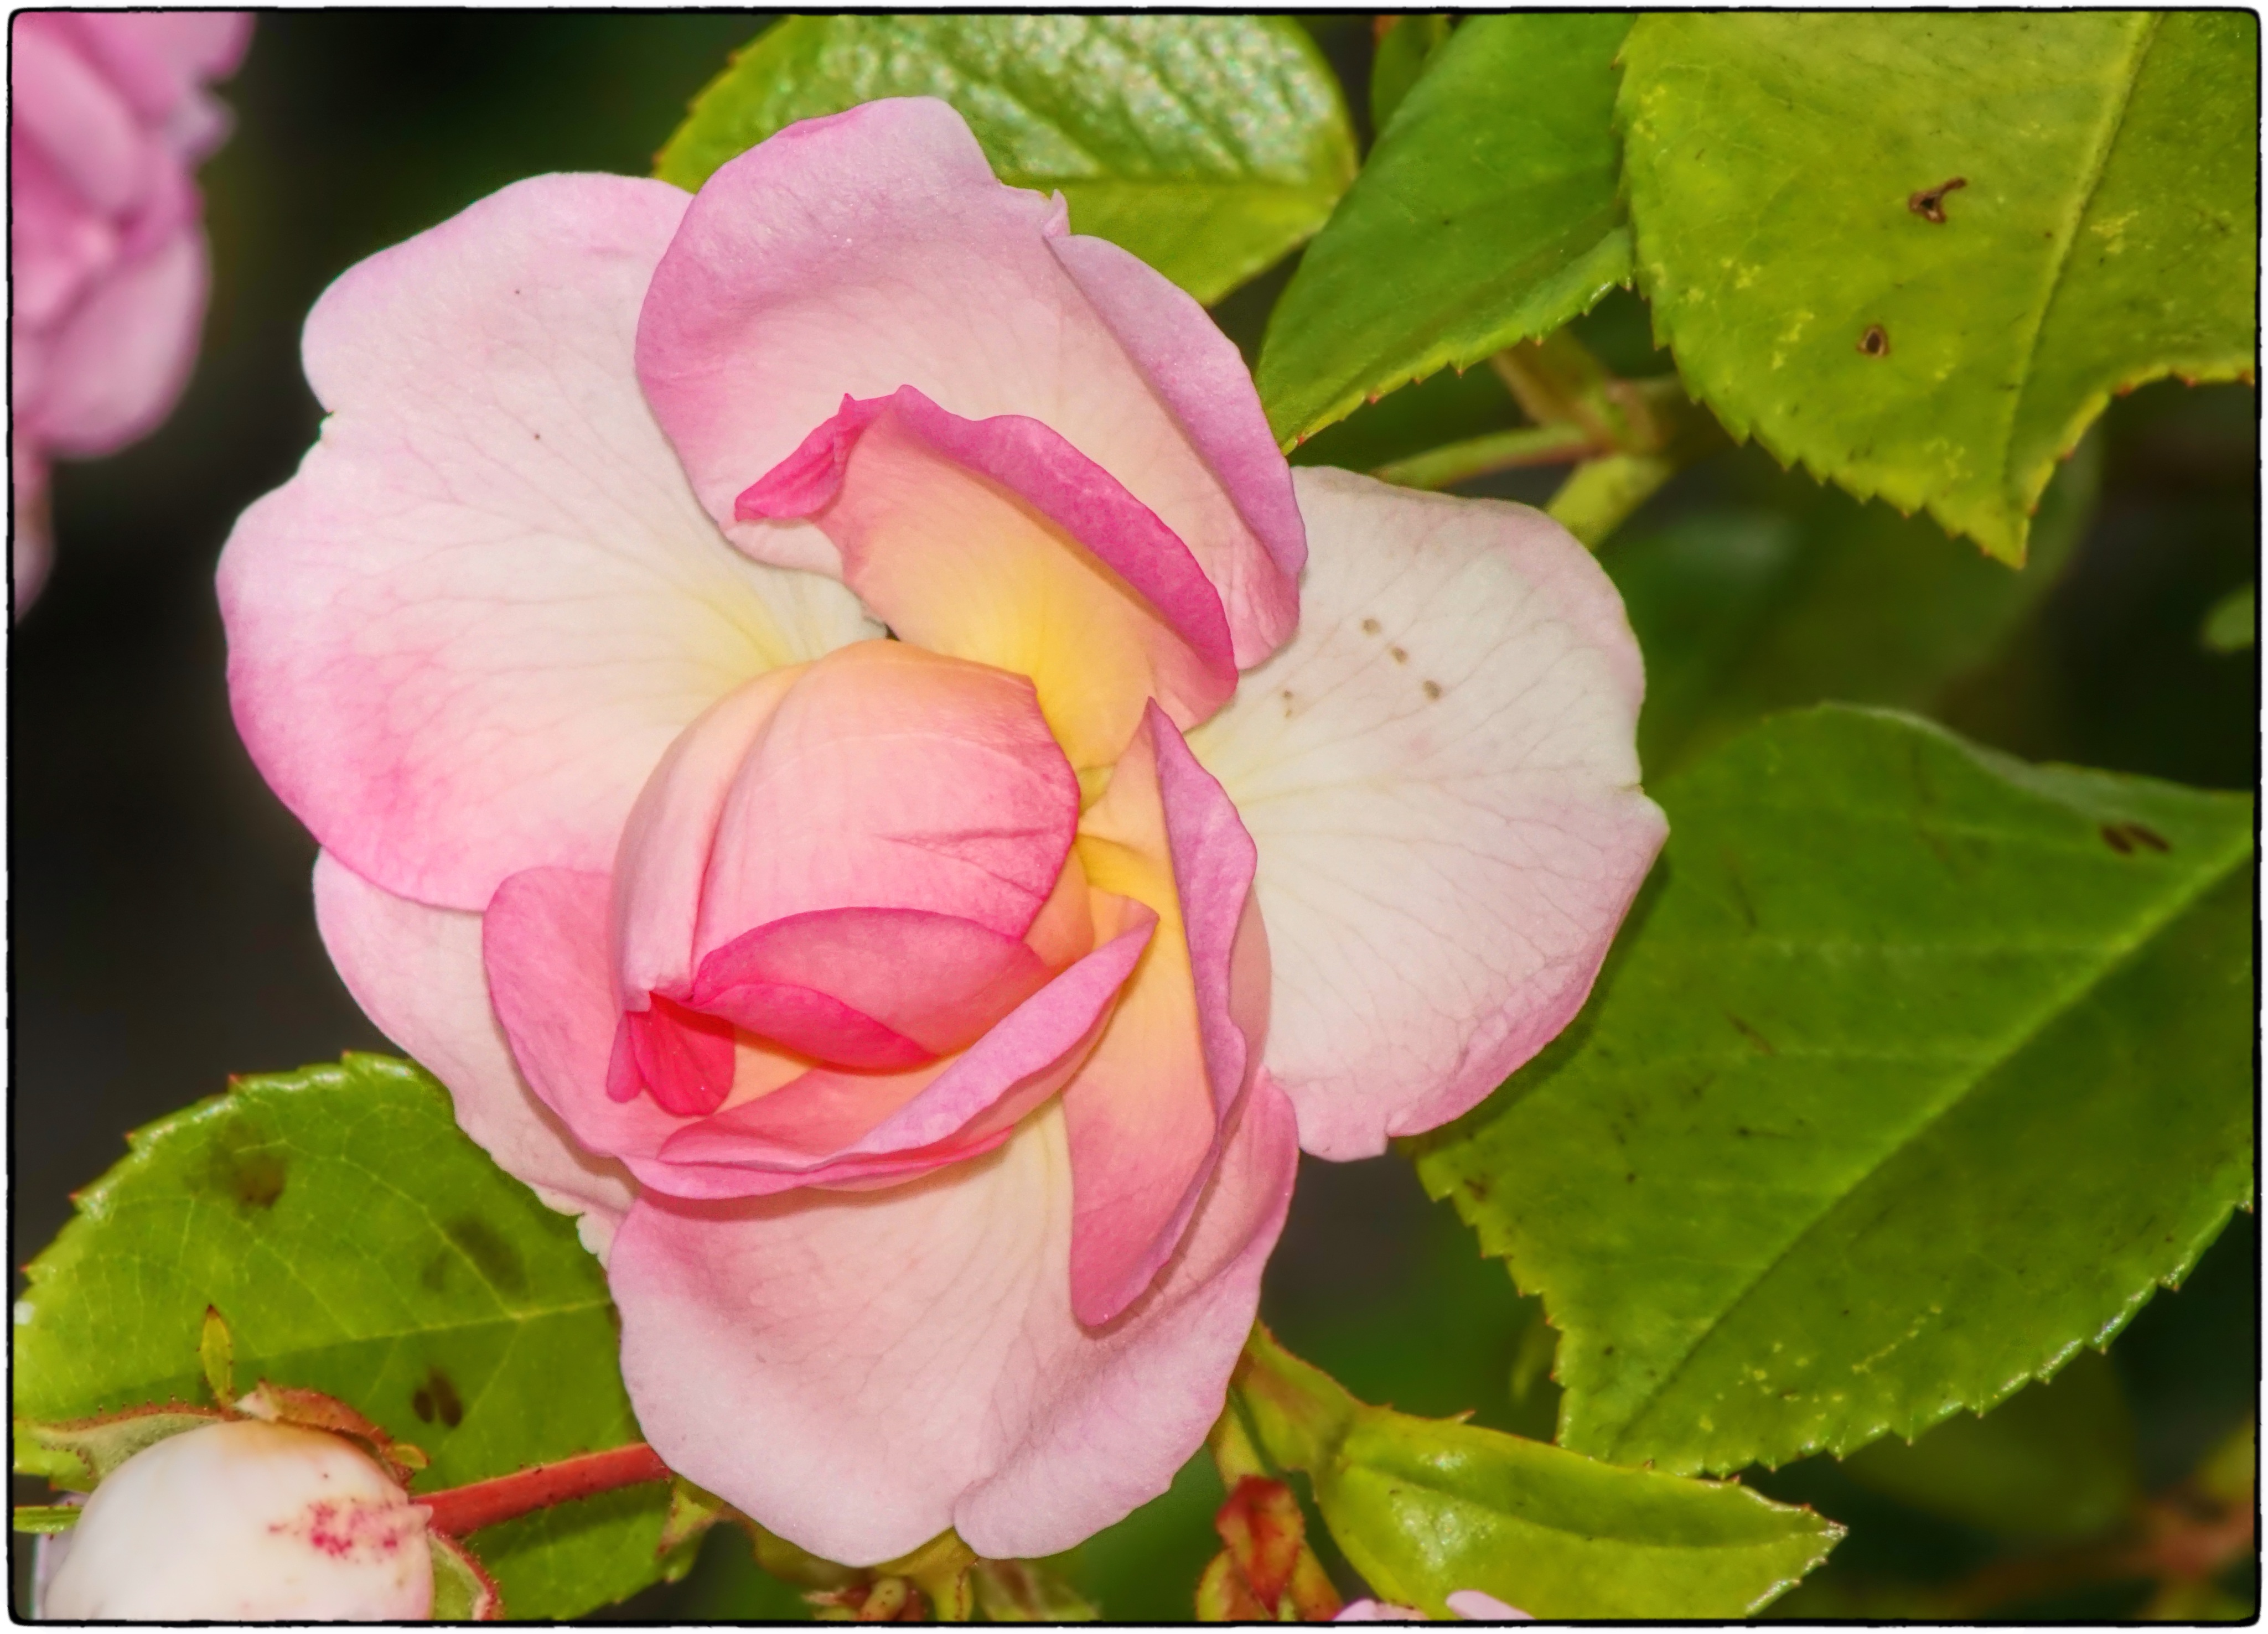
blossom, plant, flower, petal, bloom, rose, pink, flora, red rose, shrub, floribunda, rose bloom, flowering plant, garden roses, rose family, land plant